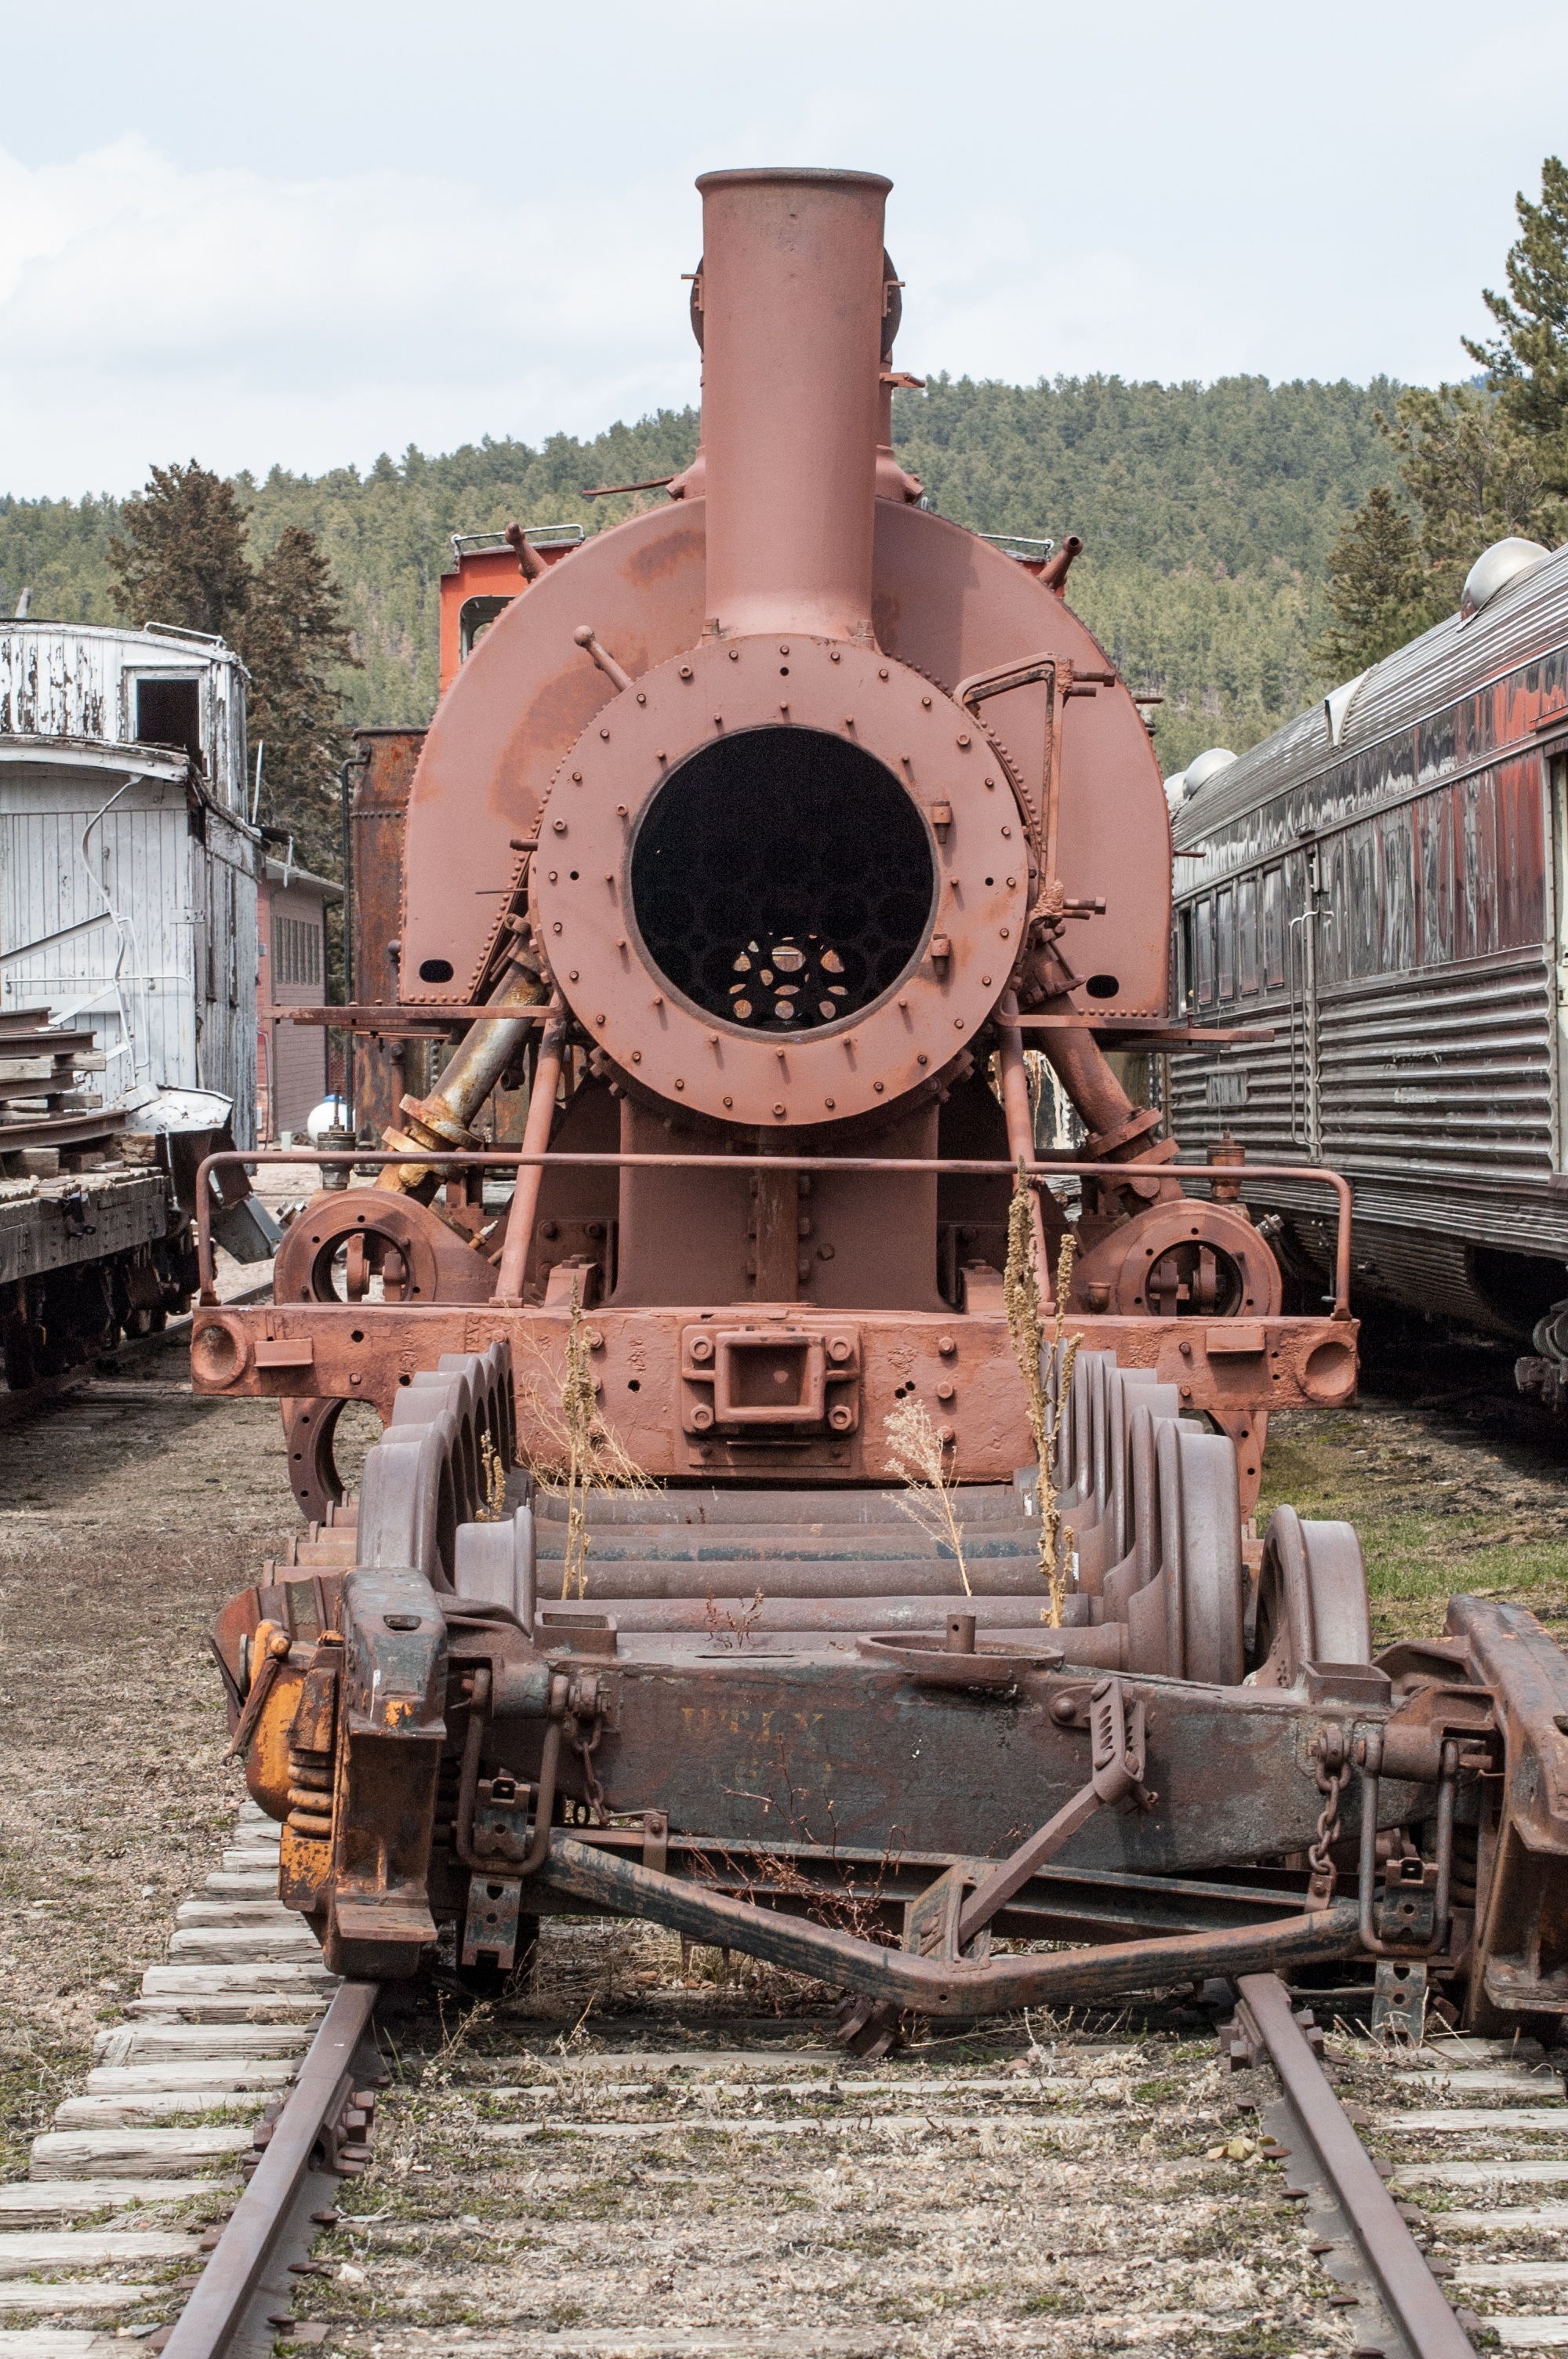
track, railway, railroad, vintage, antique, wheel, retro, steam, old, rail, train, travel, steel, transportation, transport, vehicle, station, train station, platform, nostalgia, industry, black, locomotive, windows, cars, engine, steam engine, historical, classic, passenger, train tracks, rail transport, fashioned, steam train, old fashioned, industrialization, land vehicle, rolling stock, automotive engine part, train engine